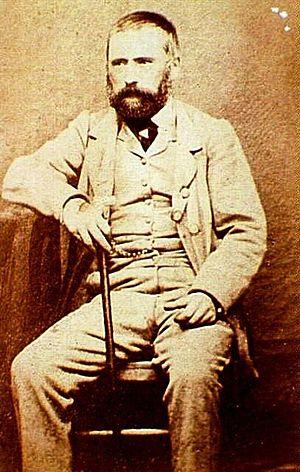
Charles Ferdinand Gambon, né le 19 mars 1820 à Bourges, mort le 16 septembre 1887 à Cosne-sur-Loire, est une grande figure républicaine du XIXᵉ siècle.